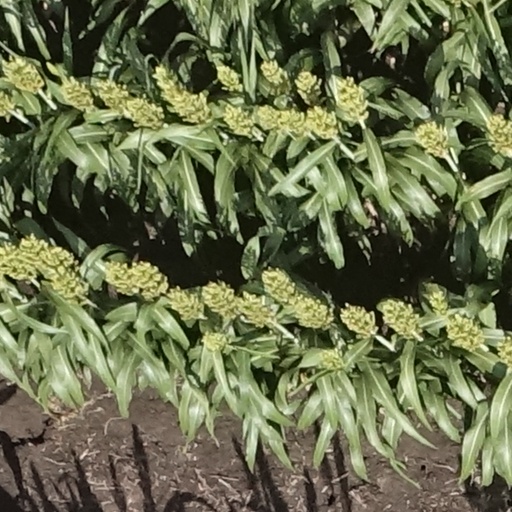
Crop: sorghum